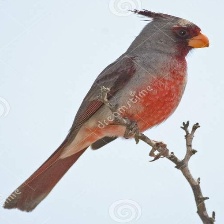
Species: PYRRHULOXIA
Scientific name: CARDINALIS SINUATUS